Sauvignon blanc

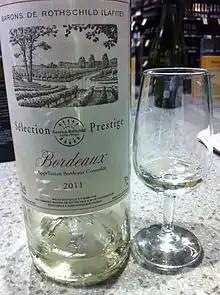
A dry white Bordeaux made from a blend of Sauvignon blanc and Sémillon

In the Sauternes region, the grape is blended with Sémillon to make the late harvest wine, "Sauternes". The composition of Sauvignon blanc varies from producer and can range from 5-50% with the "Premier Cru Supérieur" Château d'Yquem using 20%. A traditional practice often employed in Sauternes is to plant one Sauvignon Blanc vine at regular intervals among rows of Sémillon. However, Sauvignon blanc's propensity to ripen 1–2 weeks earlier can lead the grapes to lose some of their intensity and aroma as they hang longer on the vine. This has prompted more producers to isolate their parcels of Sauvignon blanc.